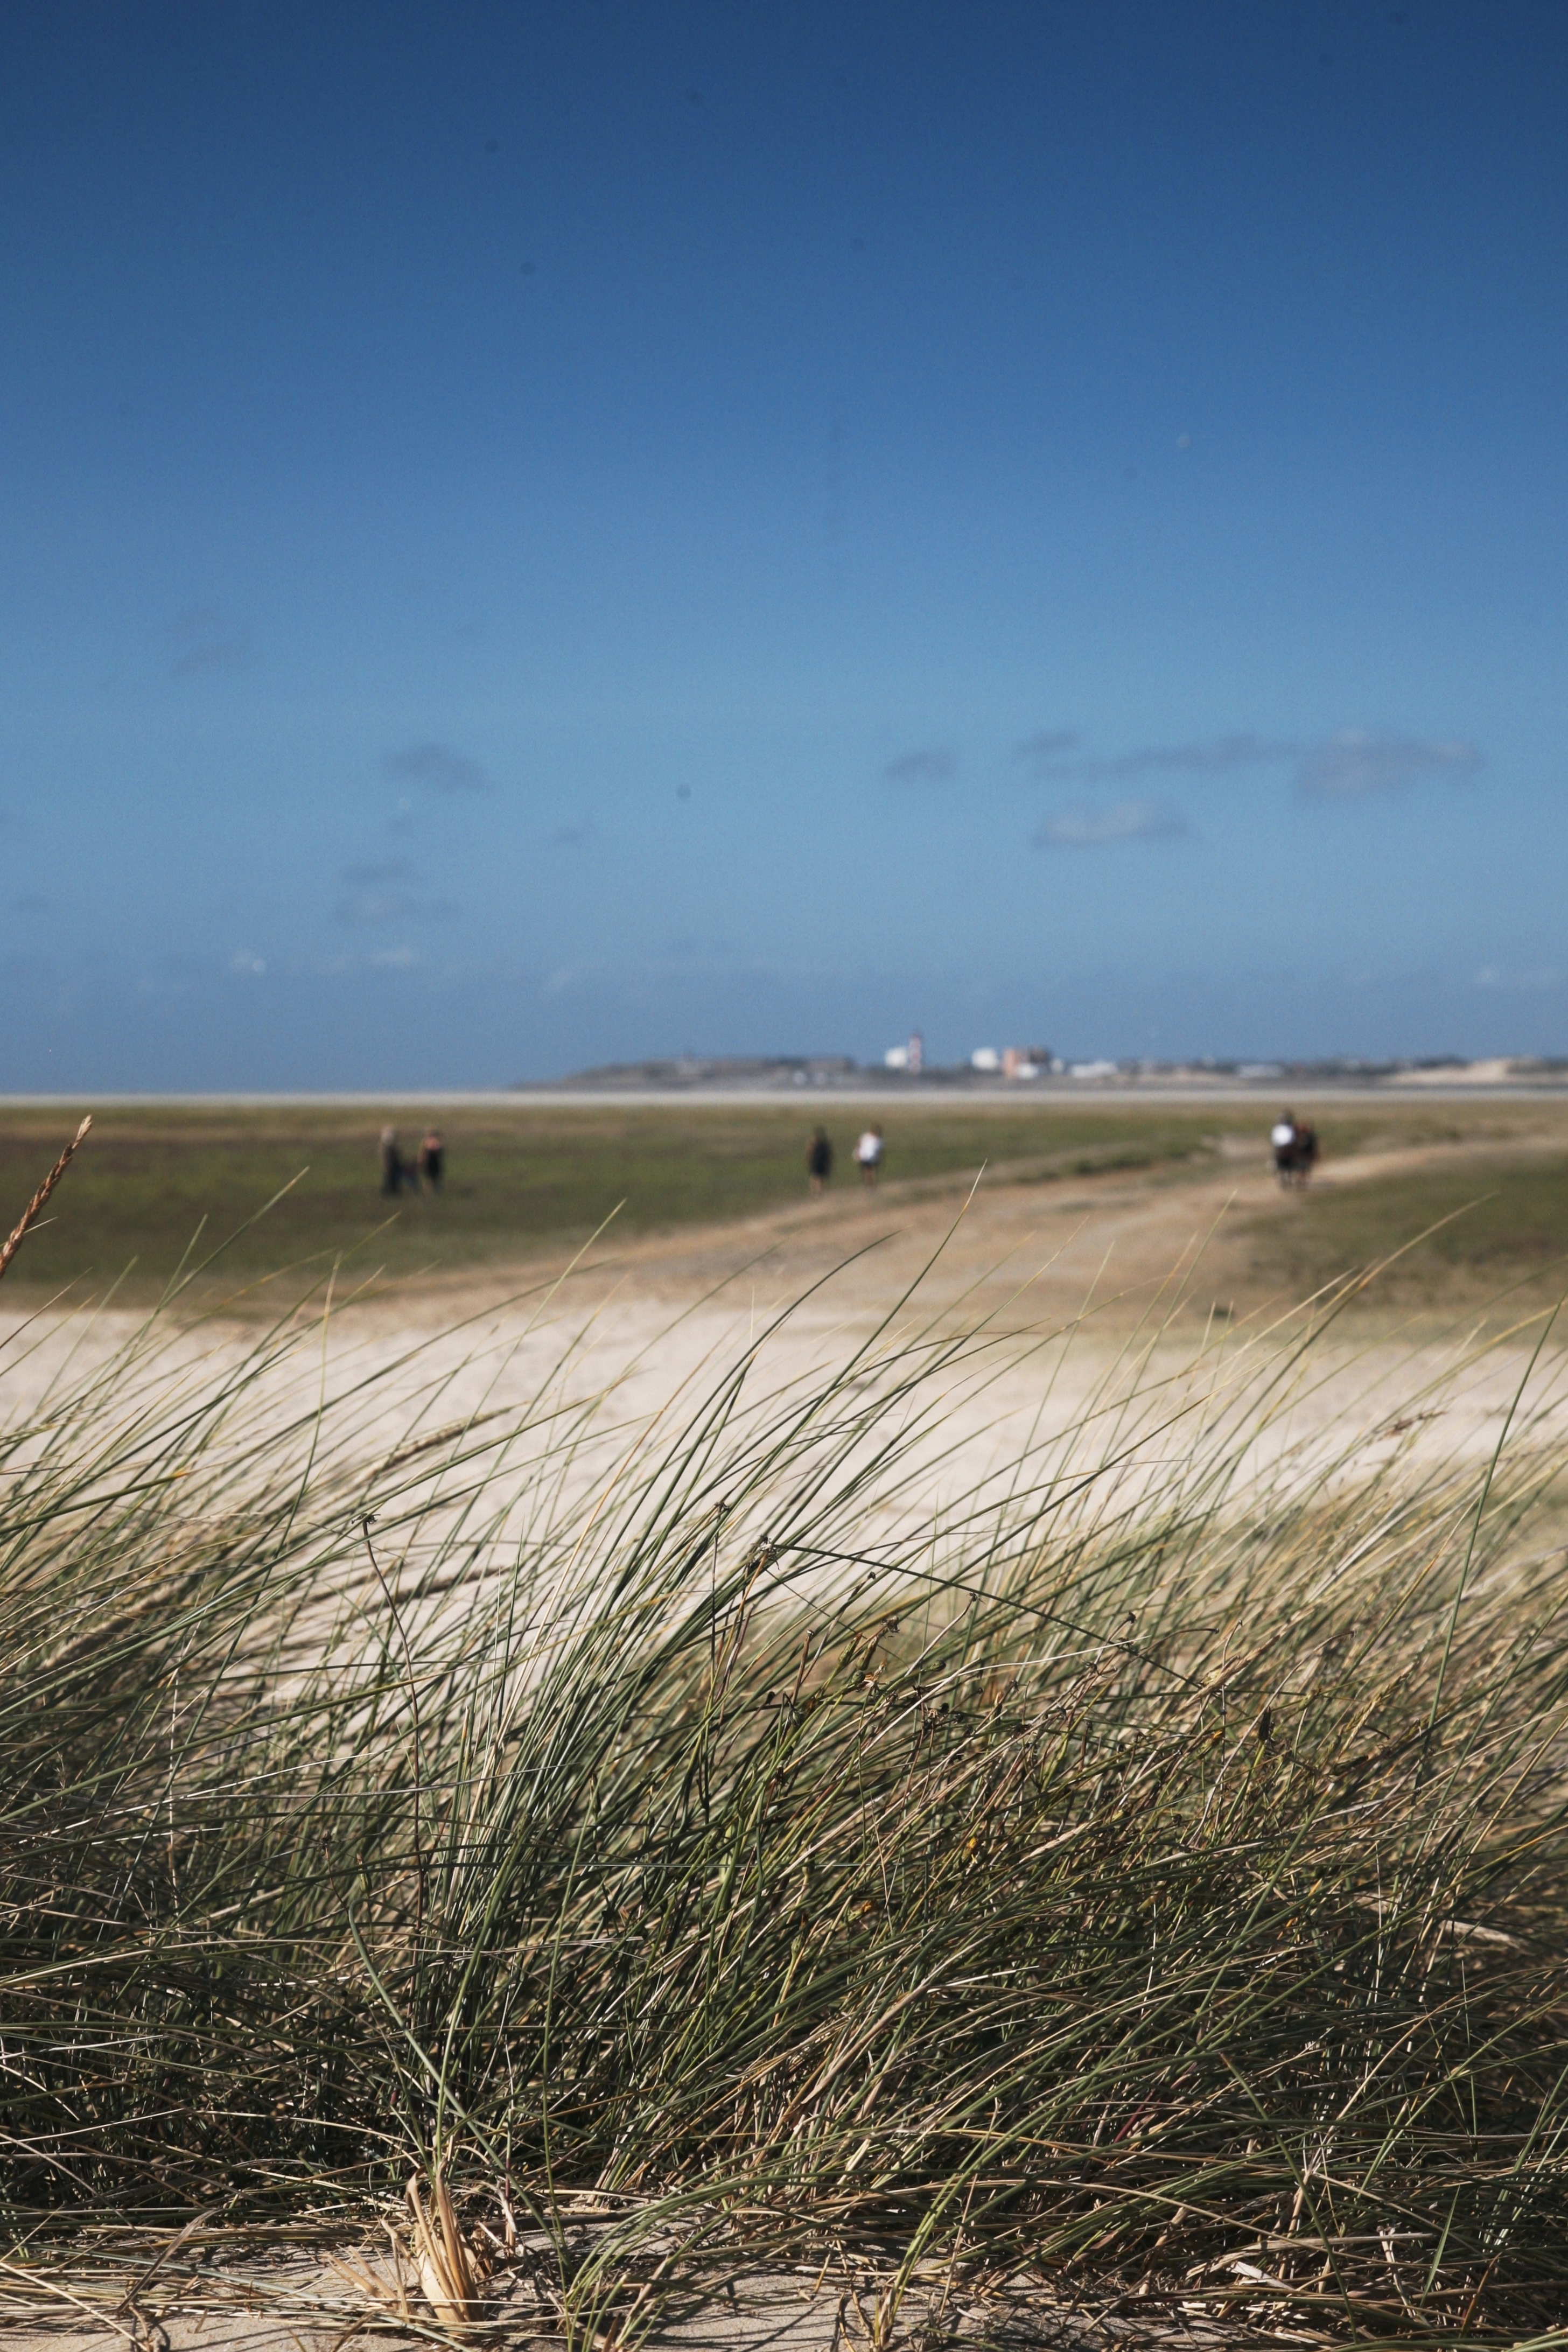
beach, landscape, sea, coast, grass, sand, horizon, marsh, cloud, sky, field, prairie, dune, shore, wind, france, crop, agriculture, terrain, plain, grassland, wetland, channel, frankreich, habitat, ecosystem, pasdecalais, cotedopale, manche, fortmahon, authie, baiedelauthie, steppe, rural area, oyats, mudflat, natural environment, grass family